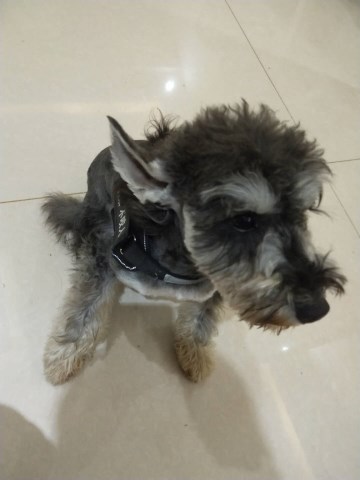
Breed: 2342-n000102-miniature_schnauzer